Lokpal (film)

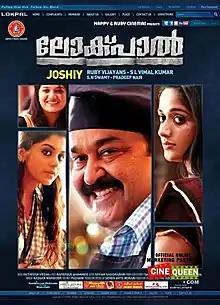
Theatrical release poster

Lokpal is a 2013 Indian Malayalam-language vigilante thriller film written by S. N. Swamy and directed by Joshiy. The film stars Mohanlal as chef Nandagopal who leads a double life with an alter ego named Lokpal, a vigilante fighting against corruption. Kavya Madhavan, Meera Nandan, Manoj K. Jayan, Thambi Ramaiah, and Sai Kumar play supporting roles. The soundtrack was composed by Ratheesh Vegha. The film was released on 31 January 2013.